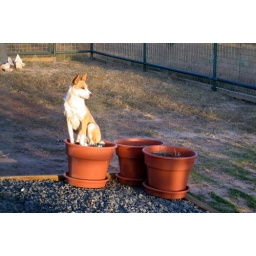
This was taken in October 2006 - there are flowers growing in the pots now.